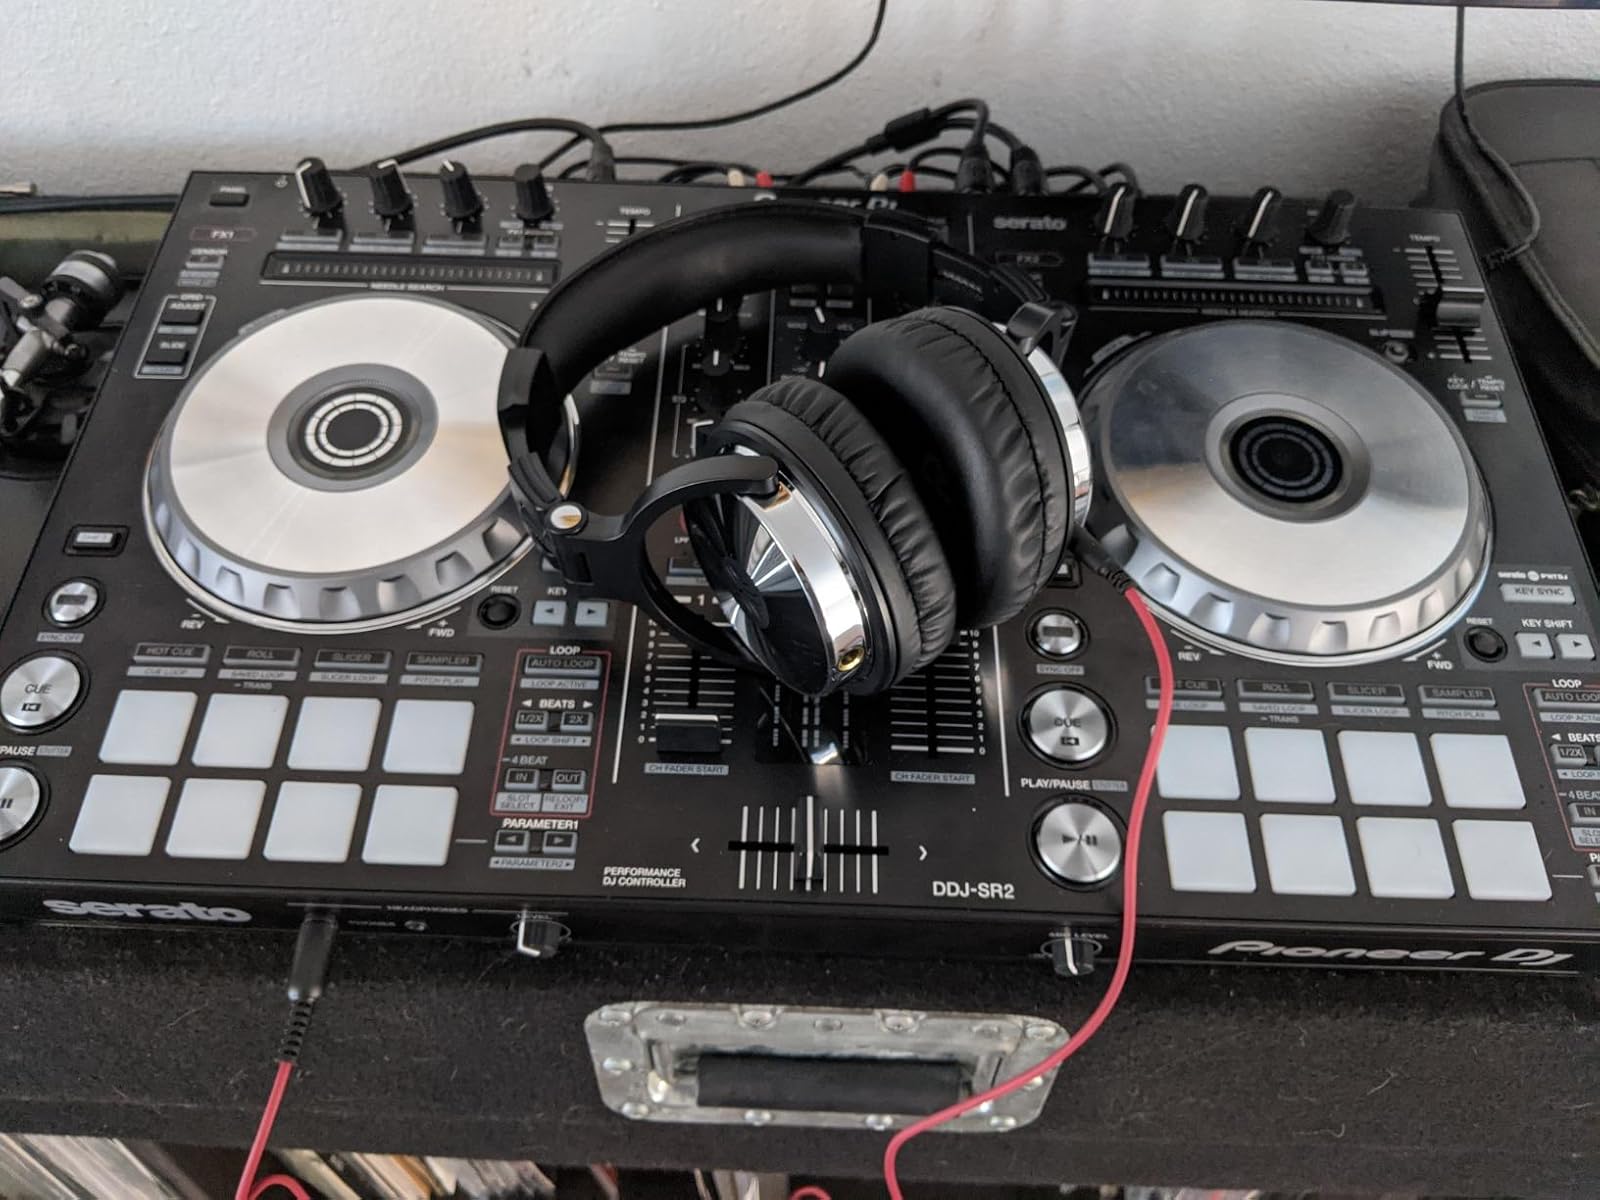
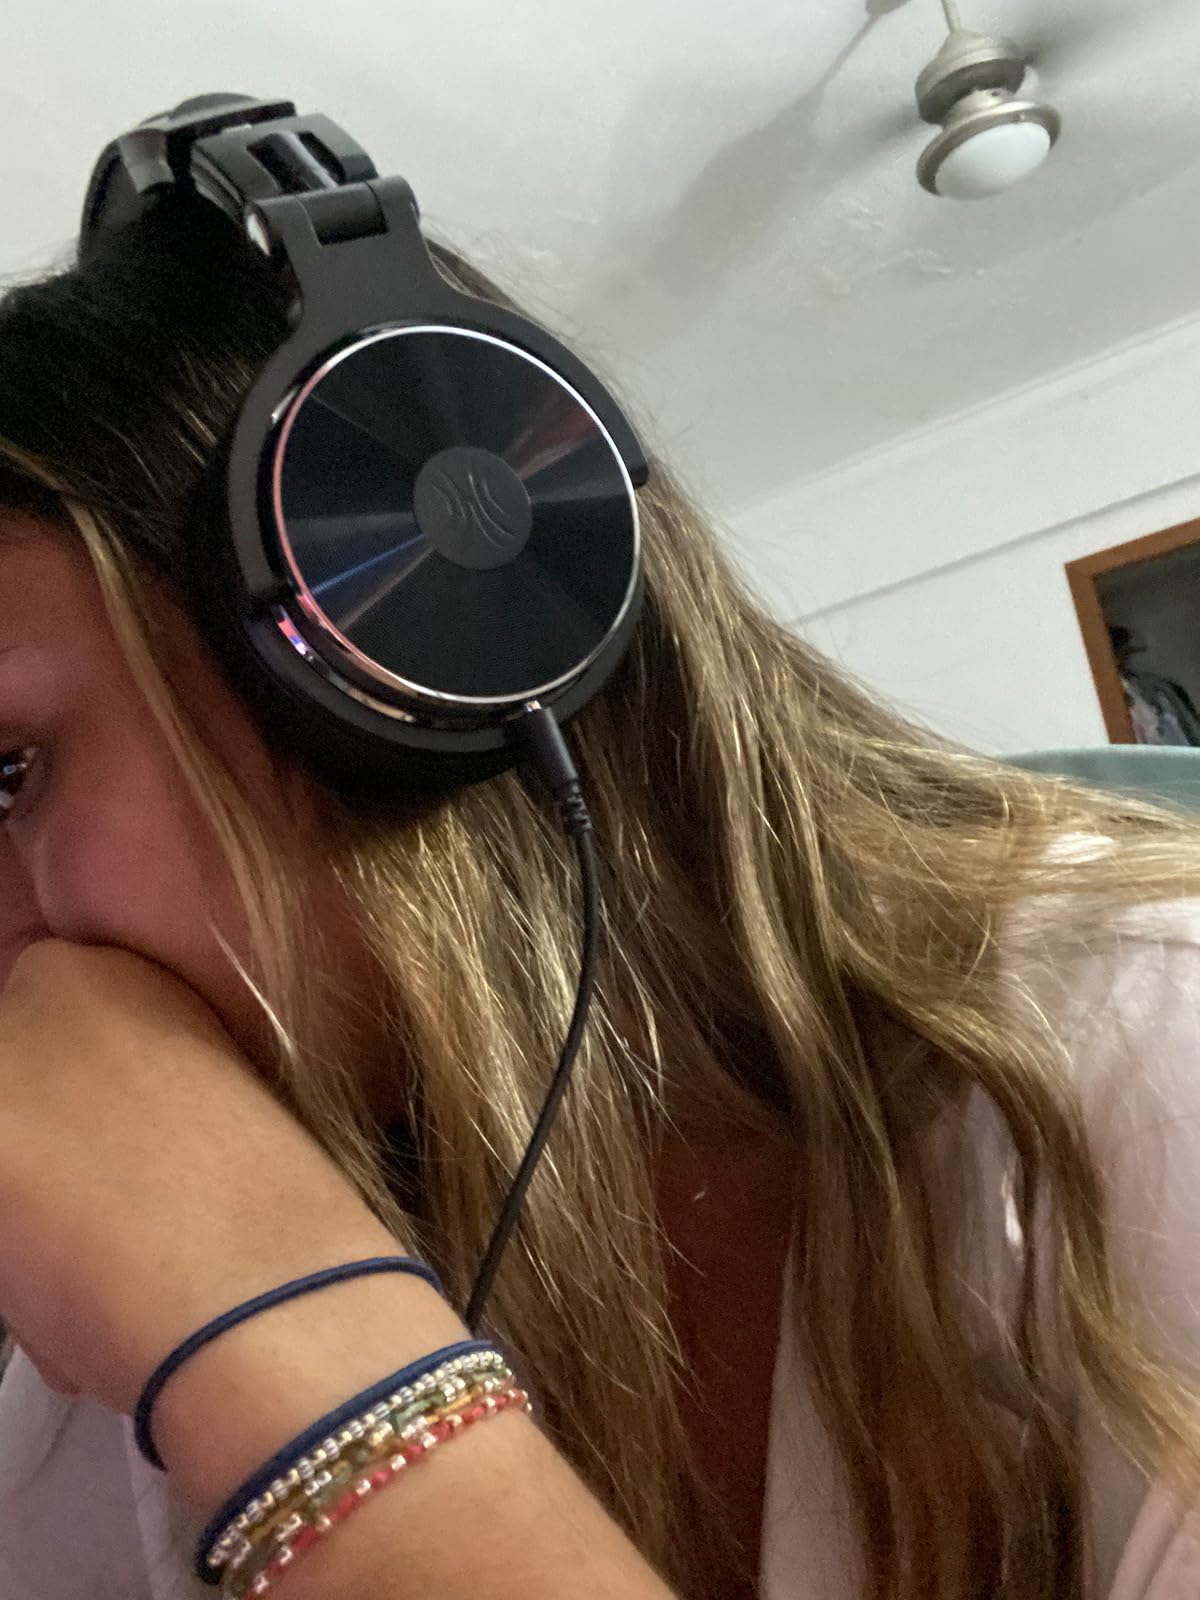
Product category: headphones
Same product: yes